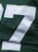
Number: 7